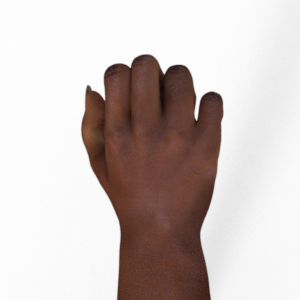
Label: rock